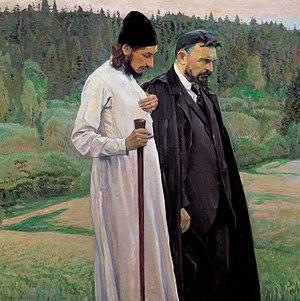
Mikhaïl Vassilievitch Nesterov, né le 19 mai 1862 à Oufa et mort le 18 octobre 1942 à Moscou, est un peintre russe représentant majeur du courant du symbolisme religieux en Russie.
La philosophie de Dostoïevski n'a pas été prise en compte comme telle par ses contemporains. Fiodor Dostoïevski n'a pas étudié la philosophie, il n'a pas écrit de traités philosophiques et ne prétendait pas avoir droit à un quelconque titre de philosophe. Cependant, de nos jours, comme l'écrit James P. Scanlan, professeur à l'Ohio State University de Colombus, aux États-Unis: « même les critiques les plus sévères doivent admettre que Dostoïevski, malgré son éloignement de la philosophie académique, est l'un des écrivains le plus philosophique ».
La sophiologie est un développement philosophique et théologique chrétien, concernant la sagesse de Dieu elle-même divinisée, qui prend sa source dans la tradition religieuse hellénistique, le platonisme et certaines formes de gnosticisme. On a pu ainsi parler de « théologies de la Sagesse ».
La culture de la Russie, pays transcontinental de l'Europe de l'Est et d'Asie, désigne d'abord les pratiques culturelles observables de ses habitants. La culture russe désigne l’ensemble des productions artistiques ayant vu le jour en Russie ou nées d’auteurs russophones. En raison de l’immensité de son territoire, de son développement culturel tardif et de l’autoritarisme de ses régimes politiques, la Russie a donné naissance à des œuvres culturelles originales, dont certaines ont marqué bien au-delà de ses frontières : les romans de Fiodor Dostoïevski ou ceux de Léon Tolstoï, le théâtre d’Anton Tchekhov, les poèmes de Alexandre Pouchkine ou de Sergueï Essénine, la musique de Piotr Ilitch Tchaïkovski, d’Igor Stravinsky, la peinture de Vassily Kandinsky ou de Marc Chagall…
La liste de philosophes russes est non exhaustive, et réunit une grande variété de mouvements philosophiques d'origine russes ; elle considère aussi certains écrivains comme philosophes, tels que Tolstoï et Dostoïevski.
Sergueï Nikolaïevitch Boulgakov, né le 16 juillet 1871, à Livny et mort le 13 juillet 1944 à Paris, est un prêtre, théologien, philosophe et économiste russe.